Murder of Natalia Melmann

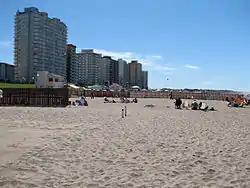
Miramar, Buenos Aires.

The murder of Natalia Mariel Melmann, a 15-year-old Argentine student, occurred on 4 February 2001, in Miramar, Buenos Aires. Five police officers were found guilty of her kidnap, torture, rape and murder.